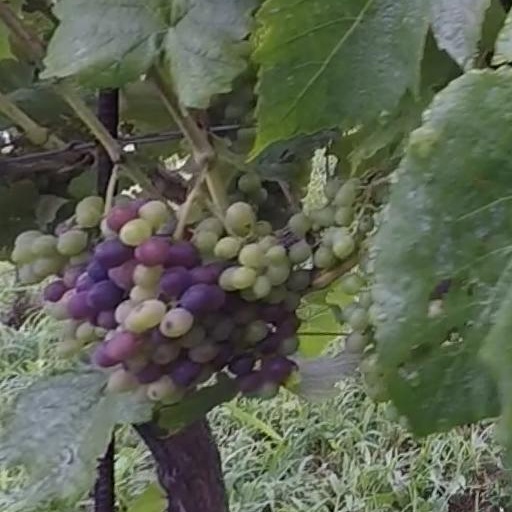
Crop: grape